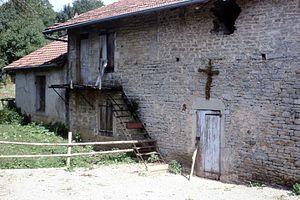
Maison natale de St pierre François Néron
Bornay est une commune française située dans le département du Jura, en région Bourgogne-Franche-Comté.